Clemens Blume

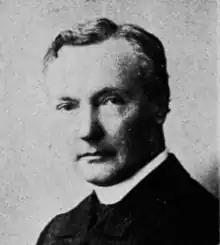

Clemens Blume (31 January 1862 - 1932) was a Jesuit hymnologist.